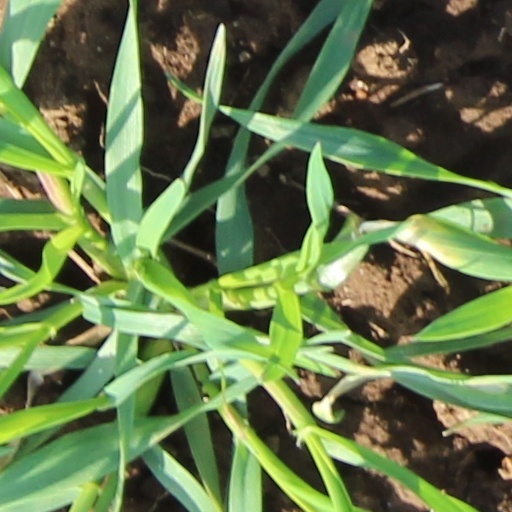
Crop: wheat